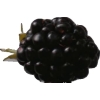
Label: blackberry